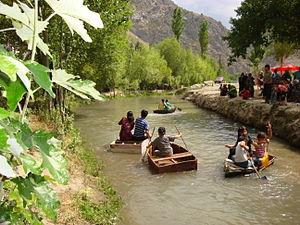
Le district de Nookat est un raion de la province d'Och dans le sud-ouest du Kirghizistan. Son chef-lieu est la ville de Nookat. Sa superficie est de 3 179 km2, et 236 455 personnes y résidaient en 2009.